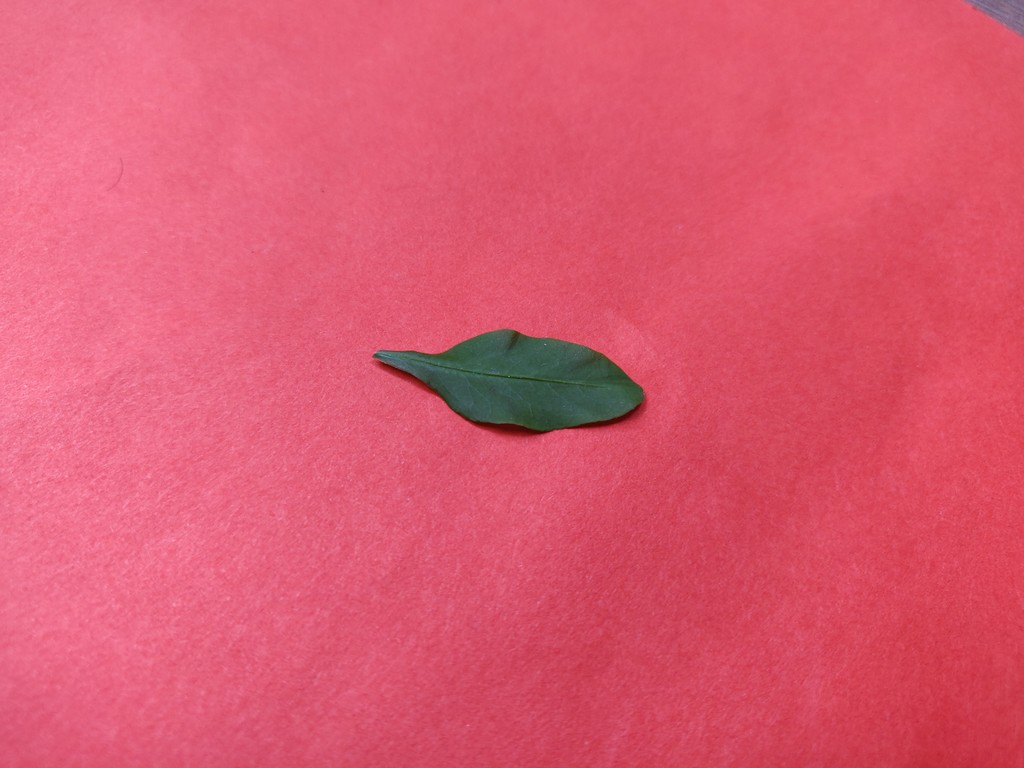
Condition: Healthy
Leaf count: single
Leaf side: front